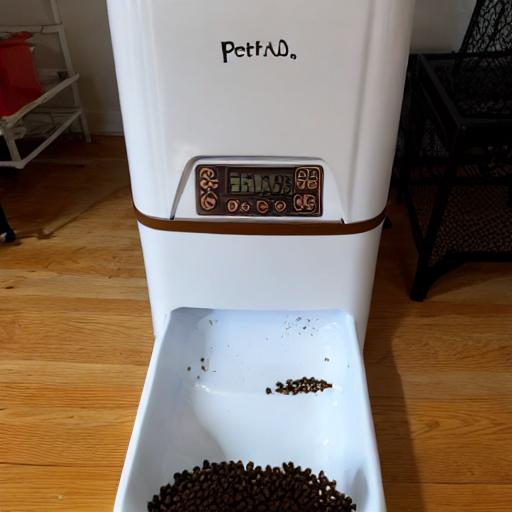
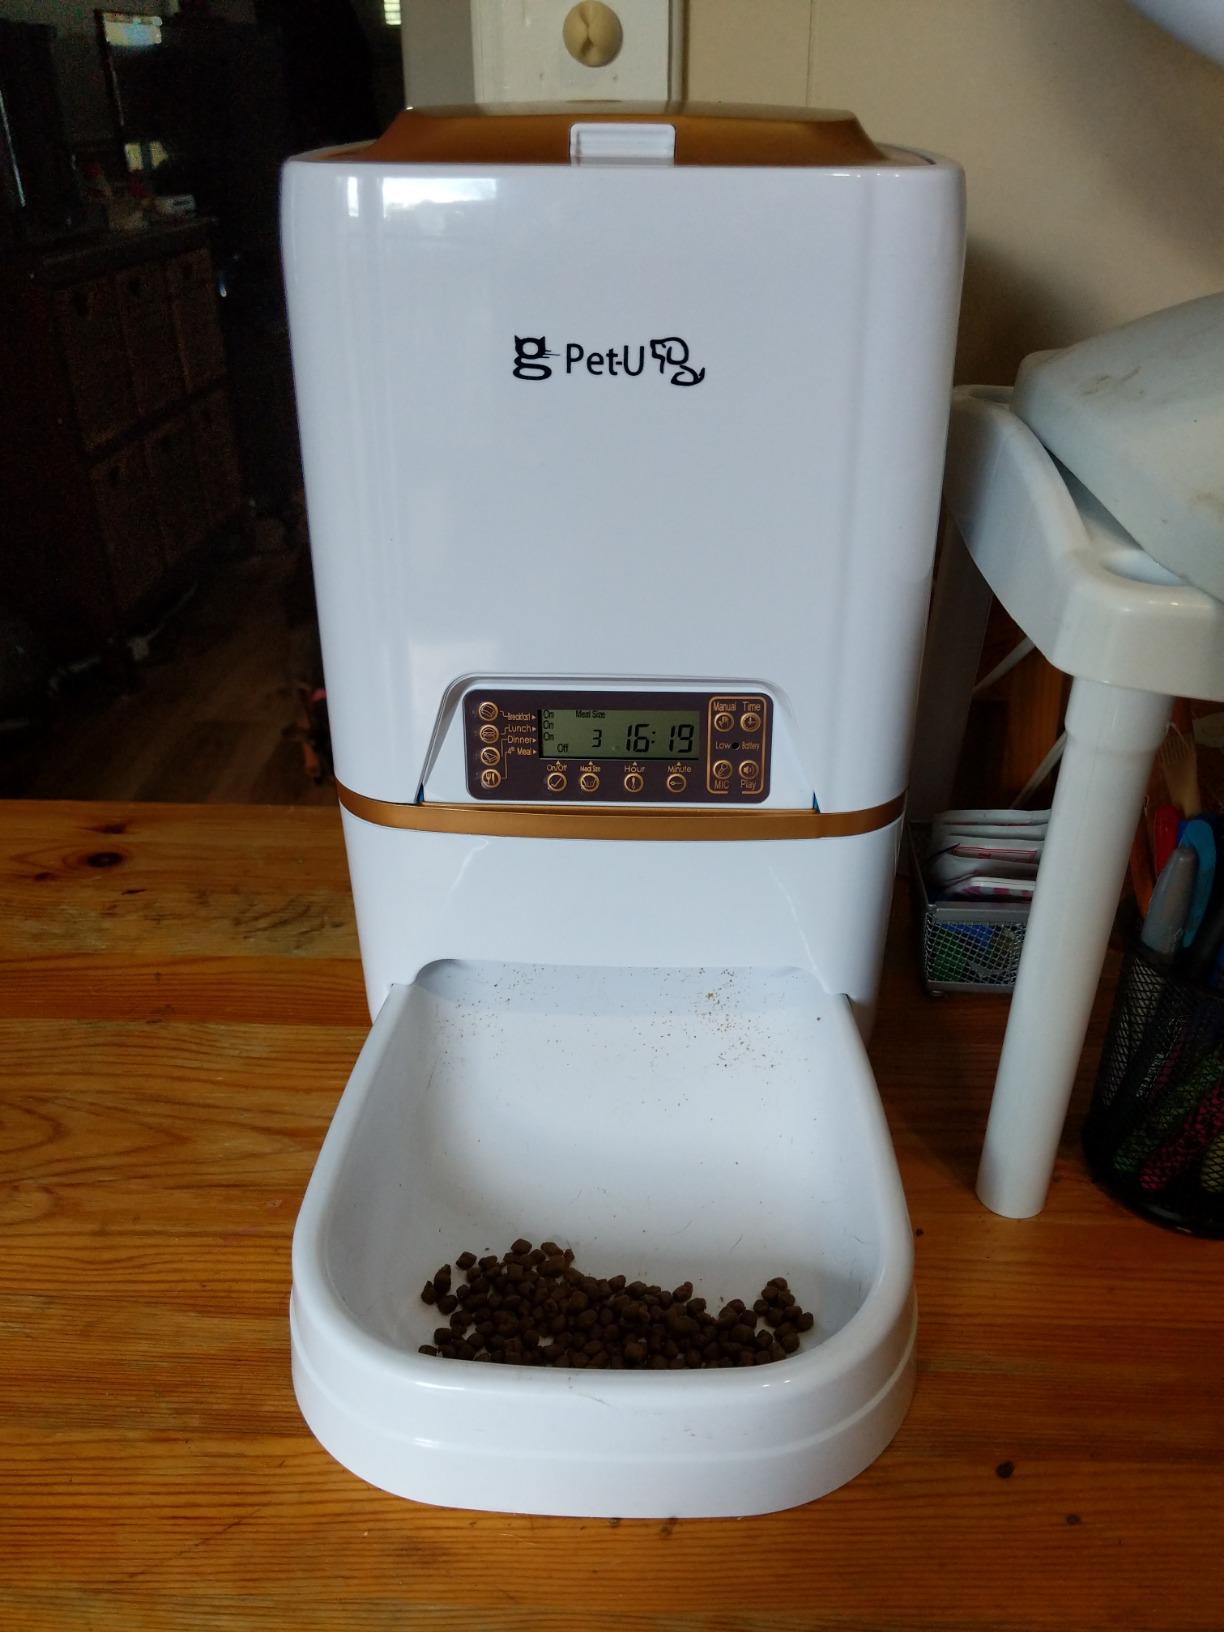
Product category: items_feeder
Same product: no